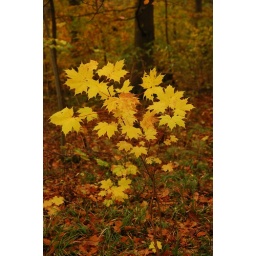
In its autumn dress - very sunny yellow under the taller trees.